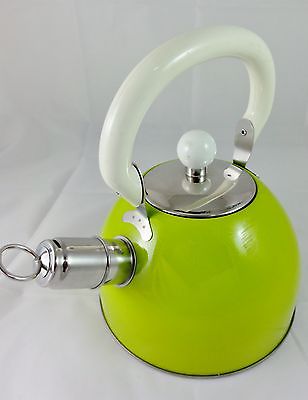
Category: kettle